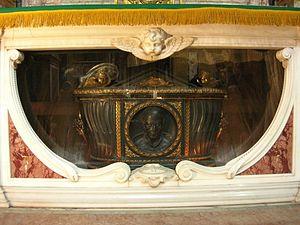
Joseph Pignatelli, né à Saragosse le 27 décembre 1737 et décédé à Rome le 15 novembre 1811, est un prêtre jésuite italien. Entré dans la Compagnie de Jésus avant sa suppression, il est le soutien de nombreux confrères jésuites, lorsque ceux-ci sont expulsés et envoyés en exil, contribuant ainsi à préparer sa restauration universelle qui aura lieu trois ans après sa mort. Canonisé par Pie XII en 1954 il est liturgiquement commémoré le 15 novembre.